Jan Mybrand

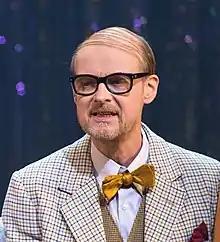
Jan Mybrand in 2019

Jan Torsten Mybrand (born 26 January 1959 in Kolsva, Köping Municipality, Sweden) is a Swedish actor.